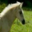
Label: horse